Southern Ukraine

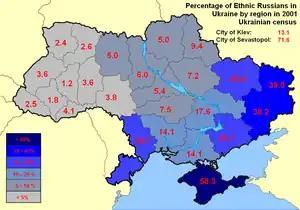
Ethnic Russians by region (Census 2001)

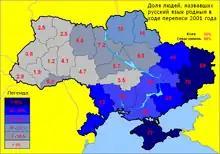
Inhabitants with Russian as mother tongue by region (Census 2001)

After the Russian-Ottoman Wars of the second half of 18th century (1768–74 and 1787–92) and acquisition of all territory of modern southern Ukraine, number of settlements and cities with Turkic or other names in region were renamed in Greek or Russian manner.